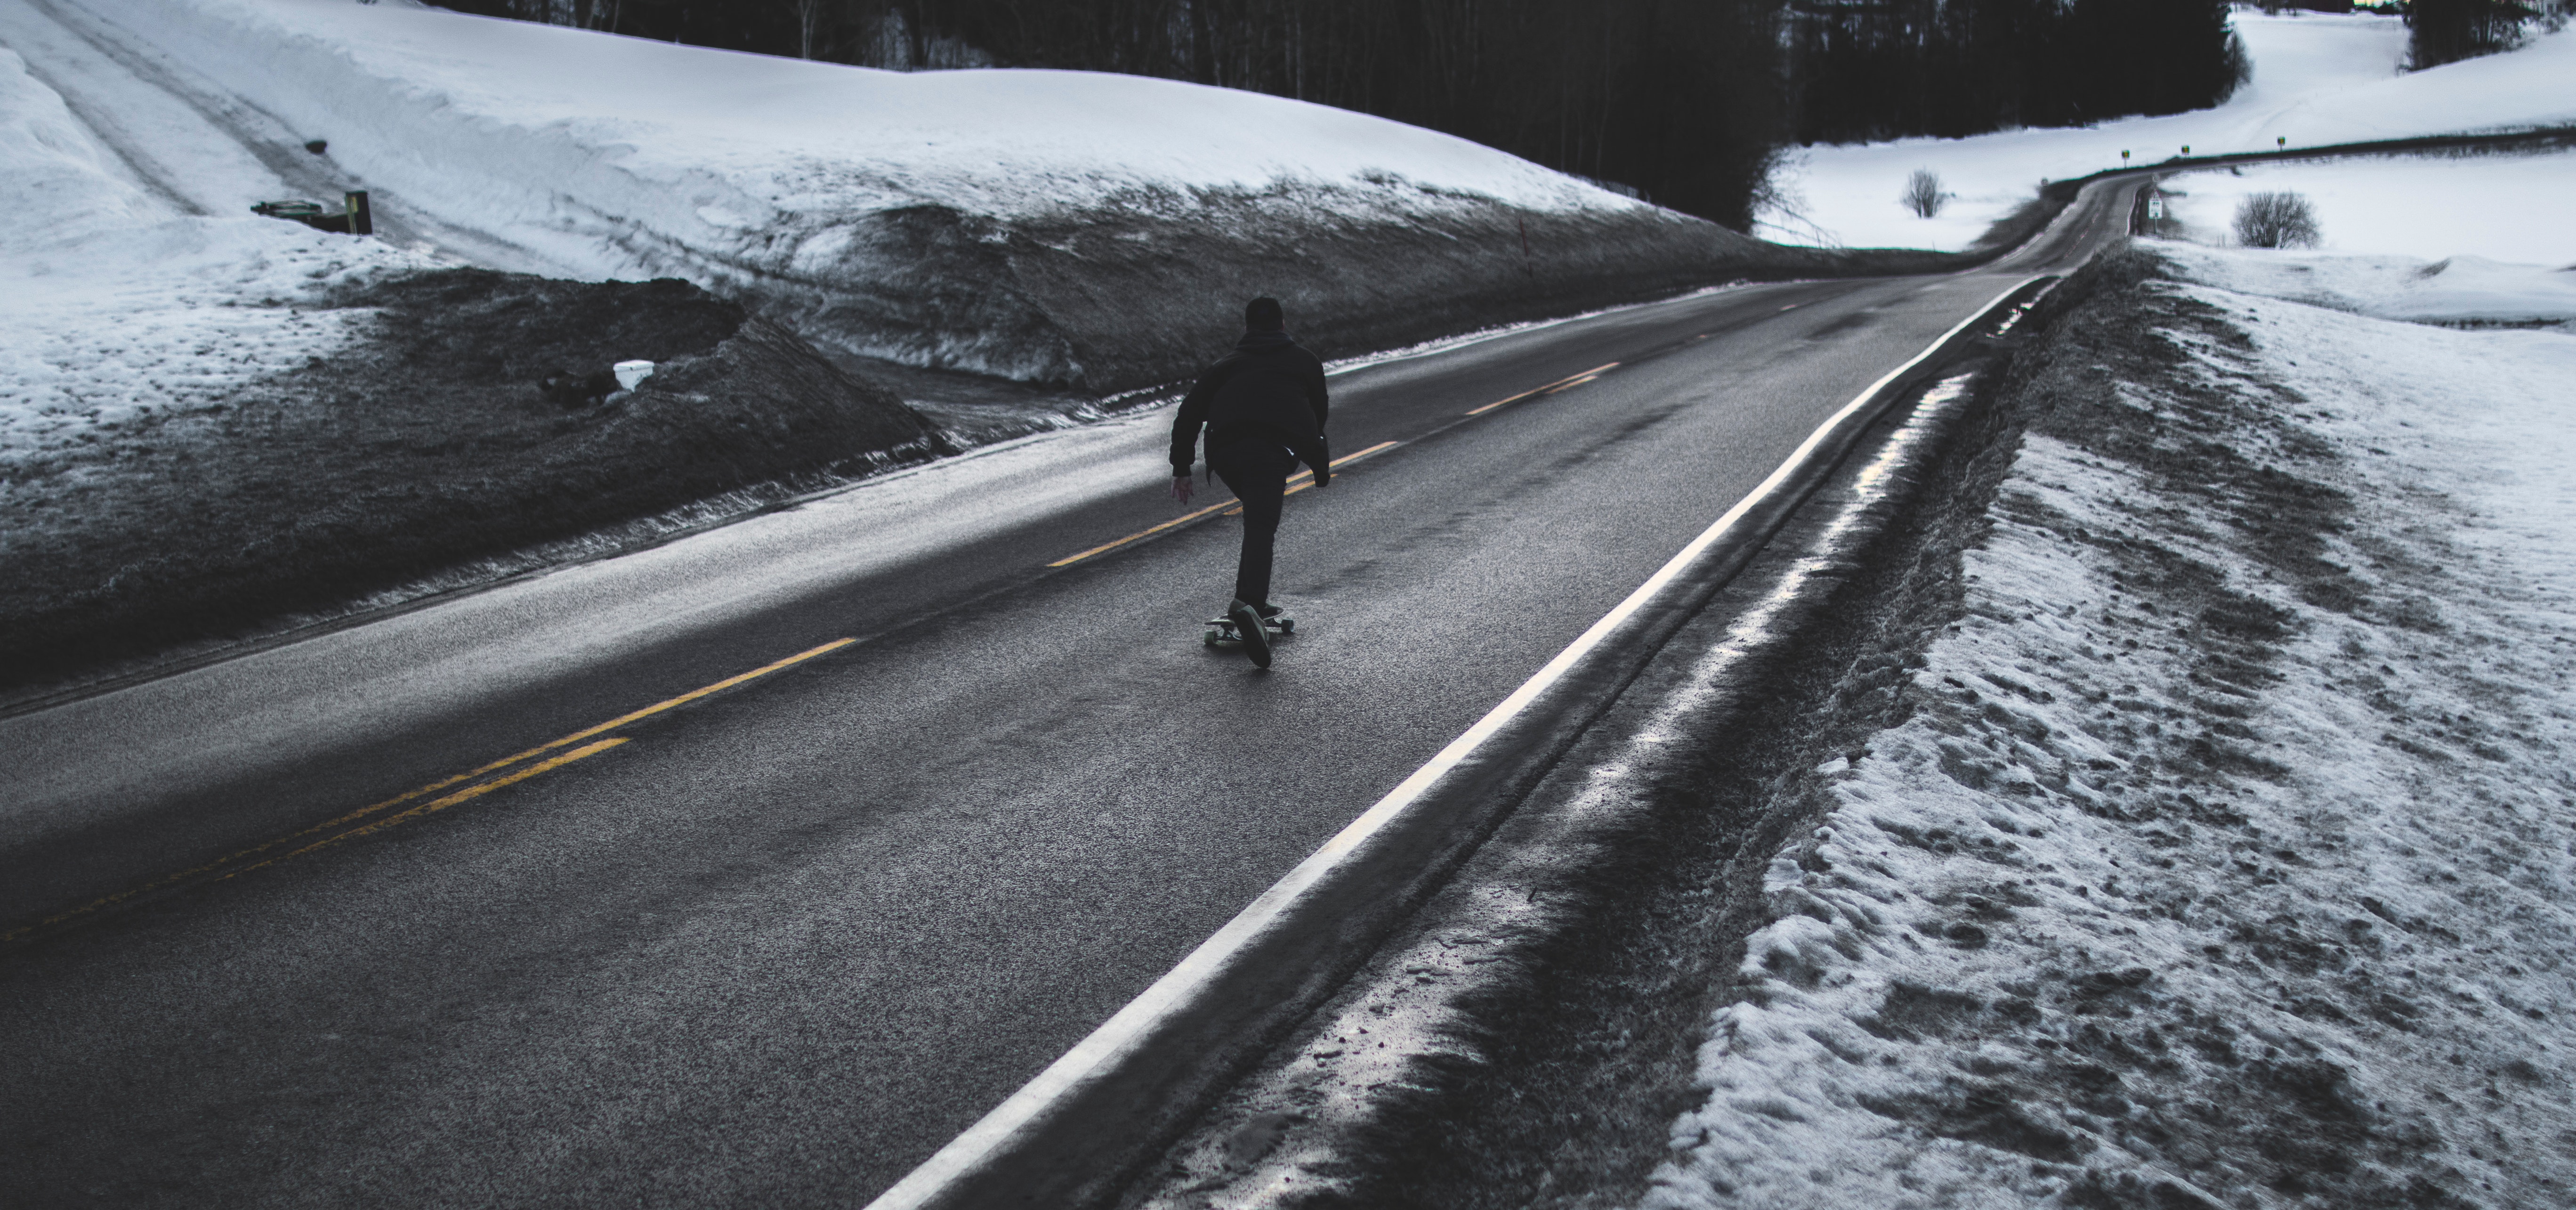
asphalt, snow, recreation, road, black and white, sports equipment, tree, winter, longboard, skateboard, photography, boardsport, geological phenomenon, Skateboarding Equipment, longboarding